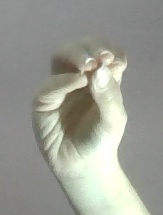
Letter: ha